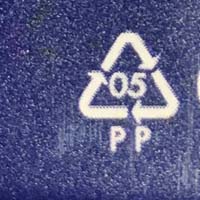
Plastic recycling code class: 5_polypropylene_PP